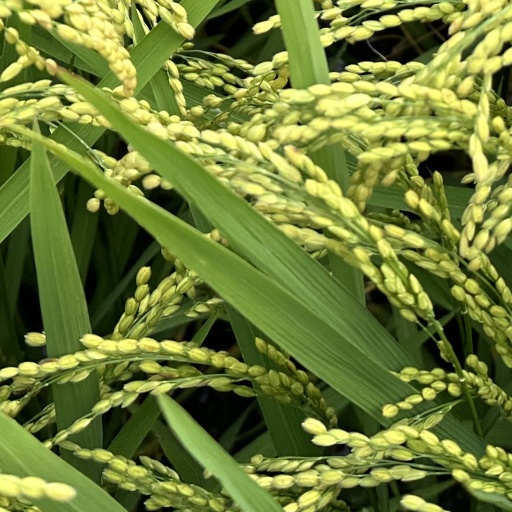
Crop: rice